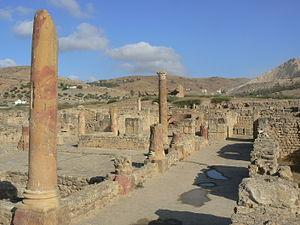
Ilot de la chasse à Bulla Regia
Cette liste des sites archéologiques de Tunisie donne un aperçu des sites archéologiques répartis sur le territoire de l'actuelle Tunisie.
Bulla Regia est un site archéologique situé dans le nord-ouest de la Tunisie, plus précisément au lieu-dit anciennement dénommé Hammam-Derradji — ce toponyme fixé par l'archéologue, diplomate et membre de l'Institut de France, Charles-Joseph Tissot, n'étant plus usité depuis Gilbert Charles-Picard — à 5 kilomètres au nord de Jendouba.
Pour l'ensemble des points mentionnés sur cette page : voir sur OpenStreetMap, Bing Cartes ou télécharger au format KML.